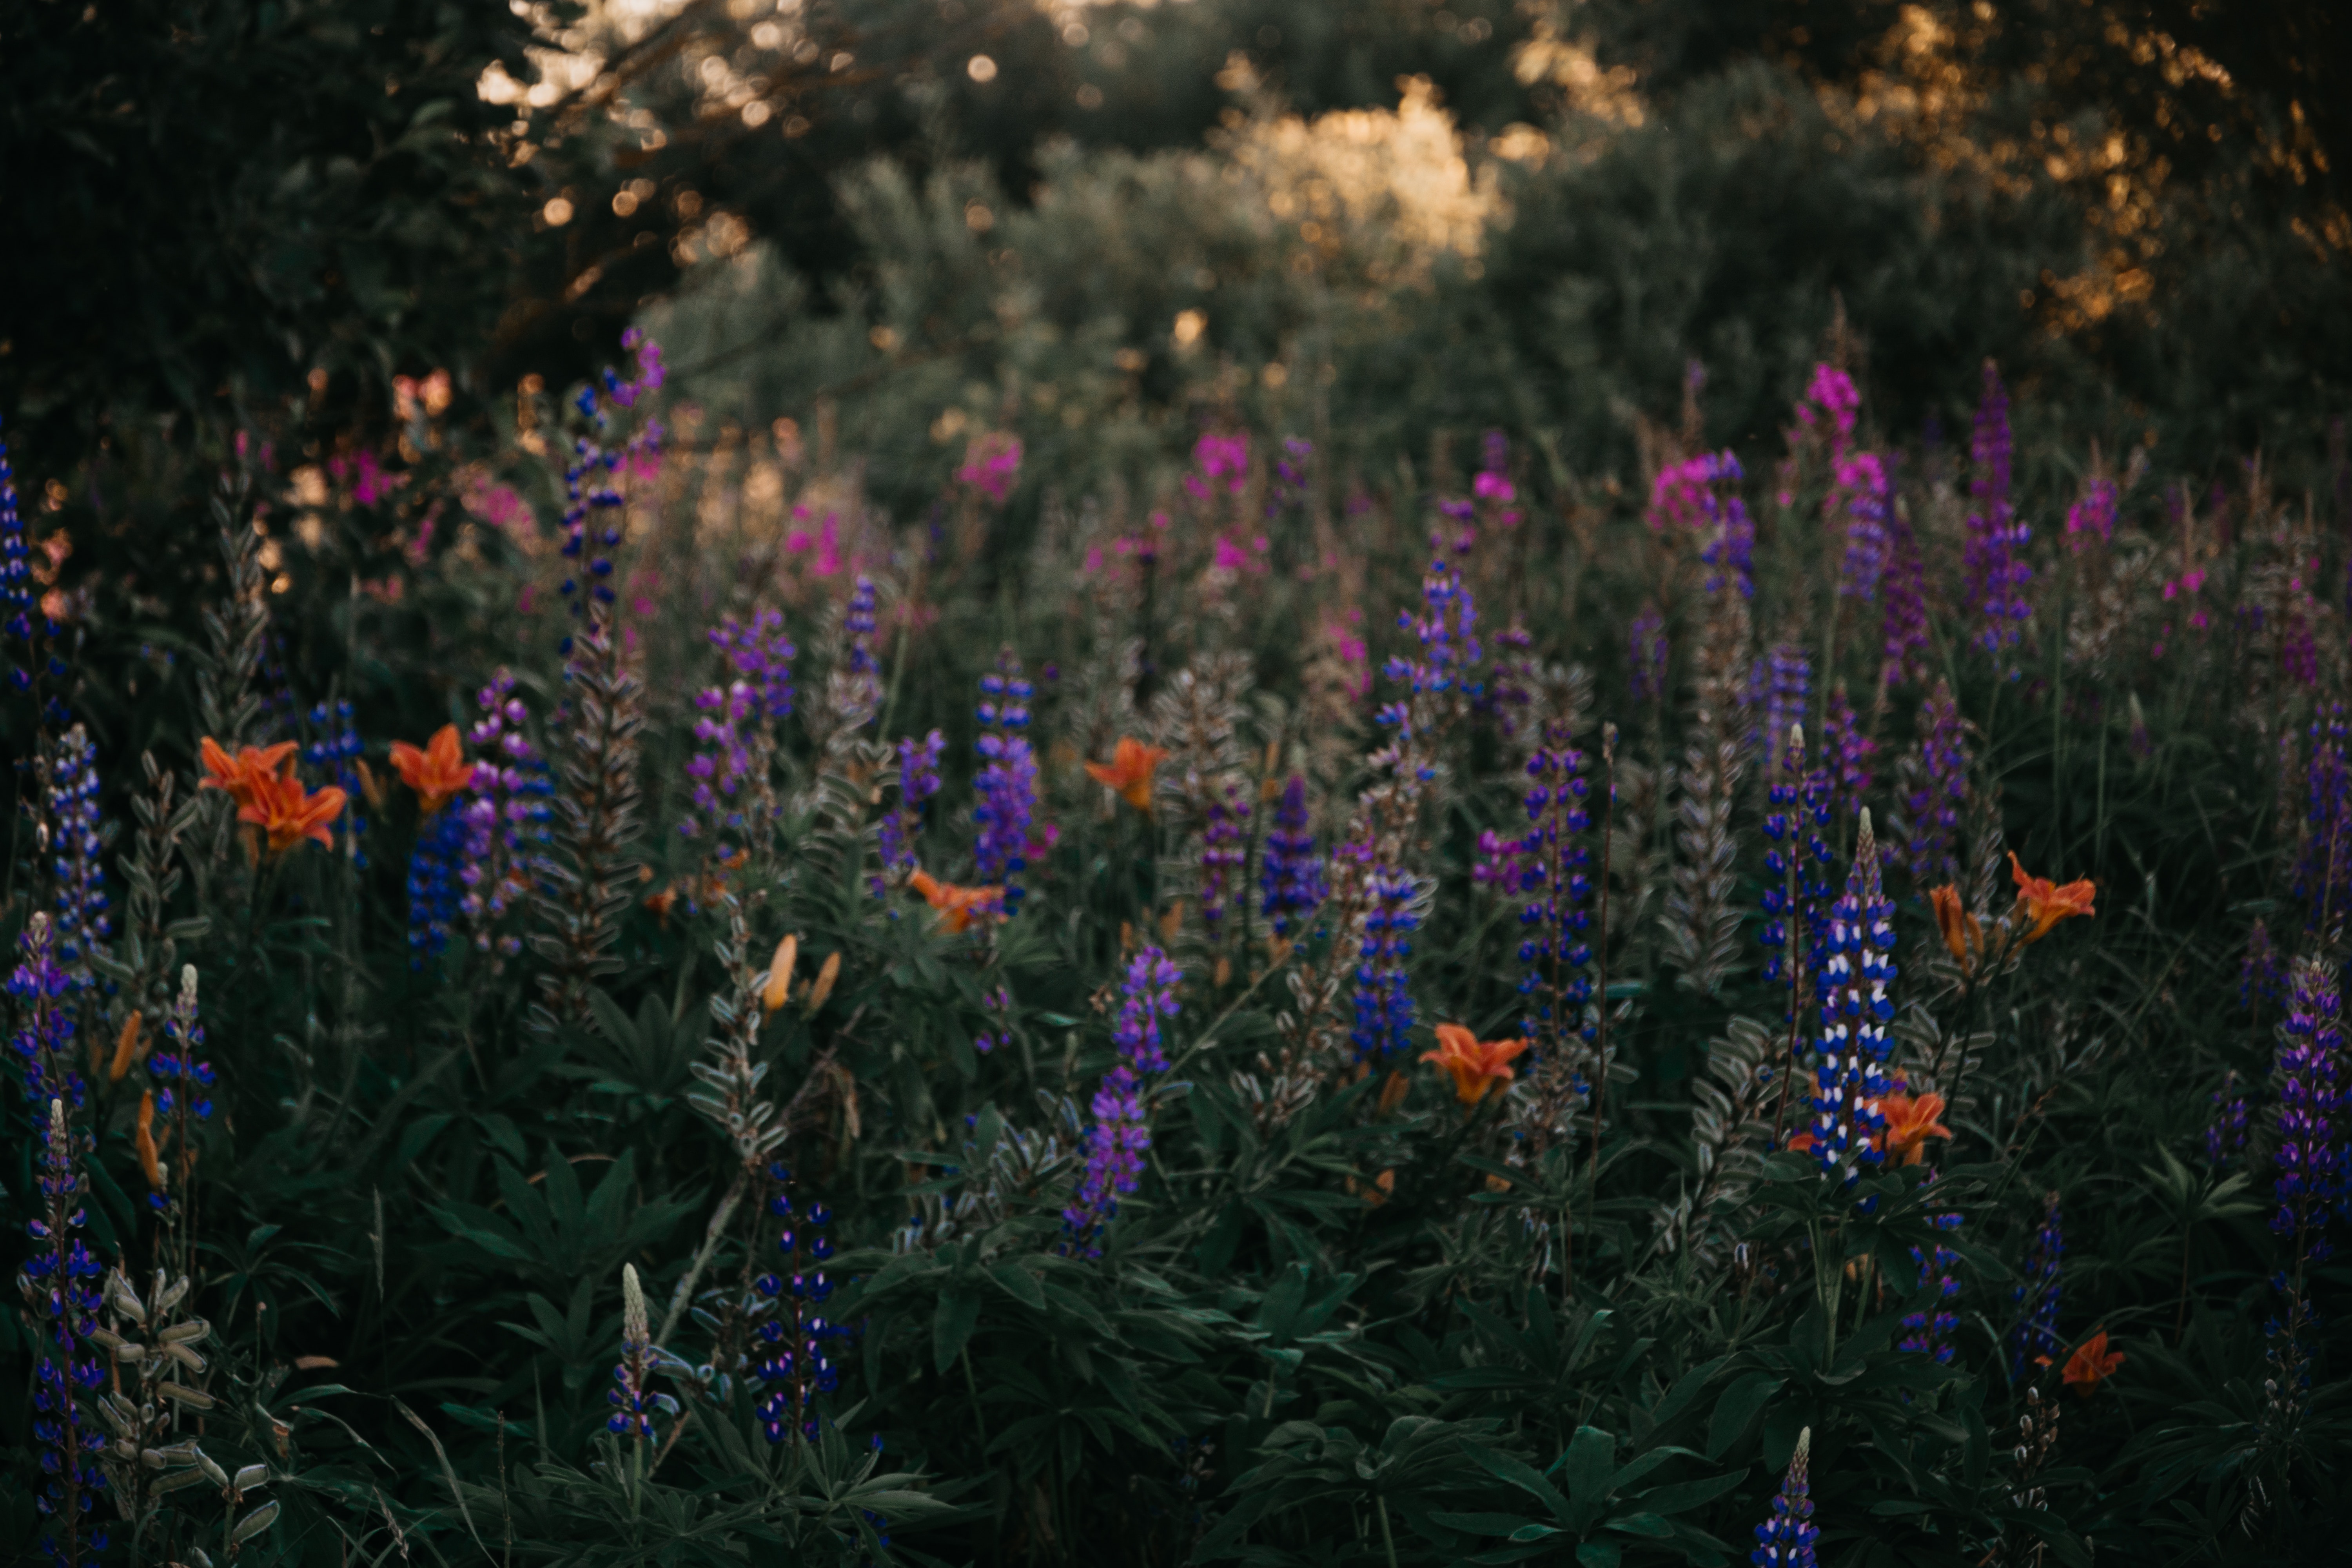
plant, flower, nature, flora, wildflower, purple, leaf, spring, lupin, sunlight, lavender, english lavender, grass, flowering plant, landscape, annual plant, autumn, meadow, delphinium, evening, computer wallpaper